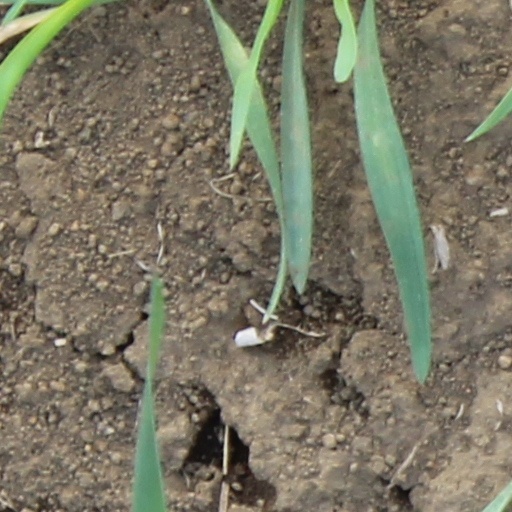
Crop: wheat